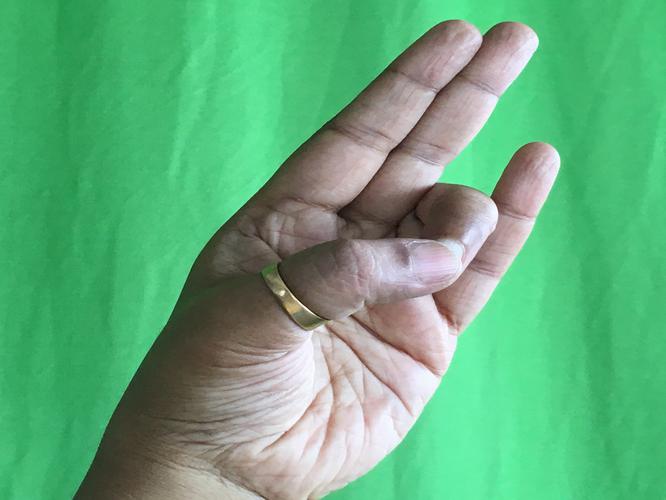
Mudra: Mayura
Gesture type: single_hand